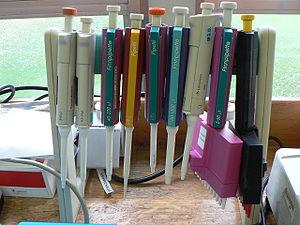
Une pipette à piston, aussi appelée pipette automatique, pipetteur automatique ou micropipette, est un système de pipetage de précision utilisé entre autres en chimie analytique et en biologie moléculaire.